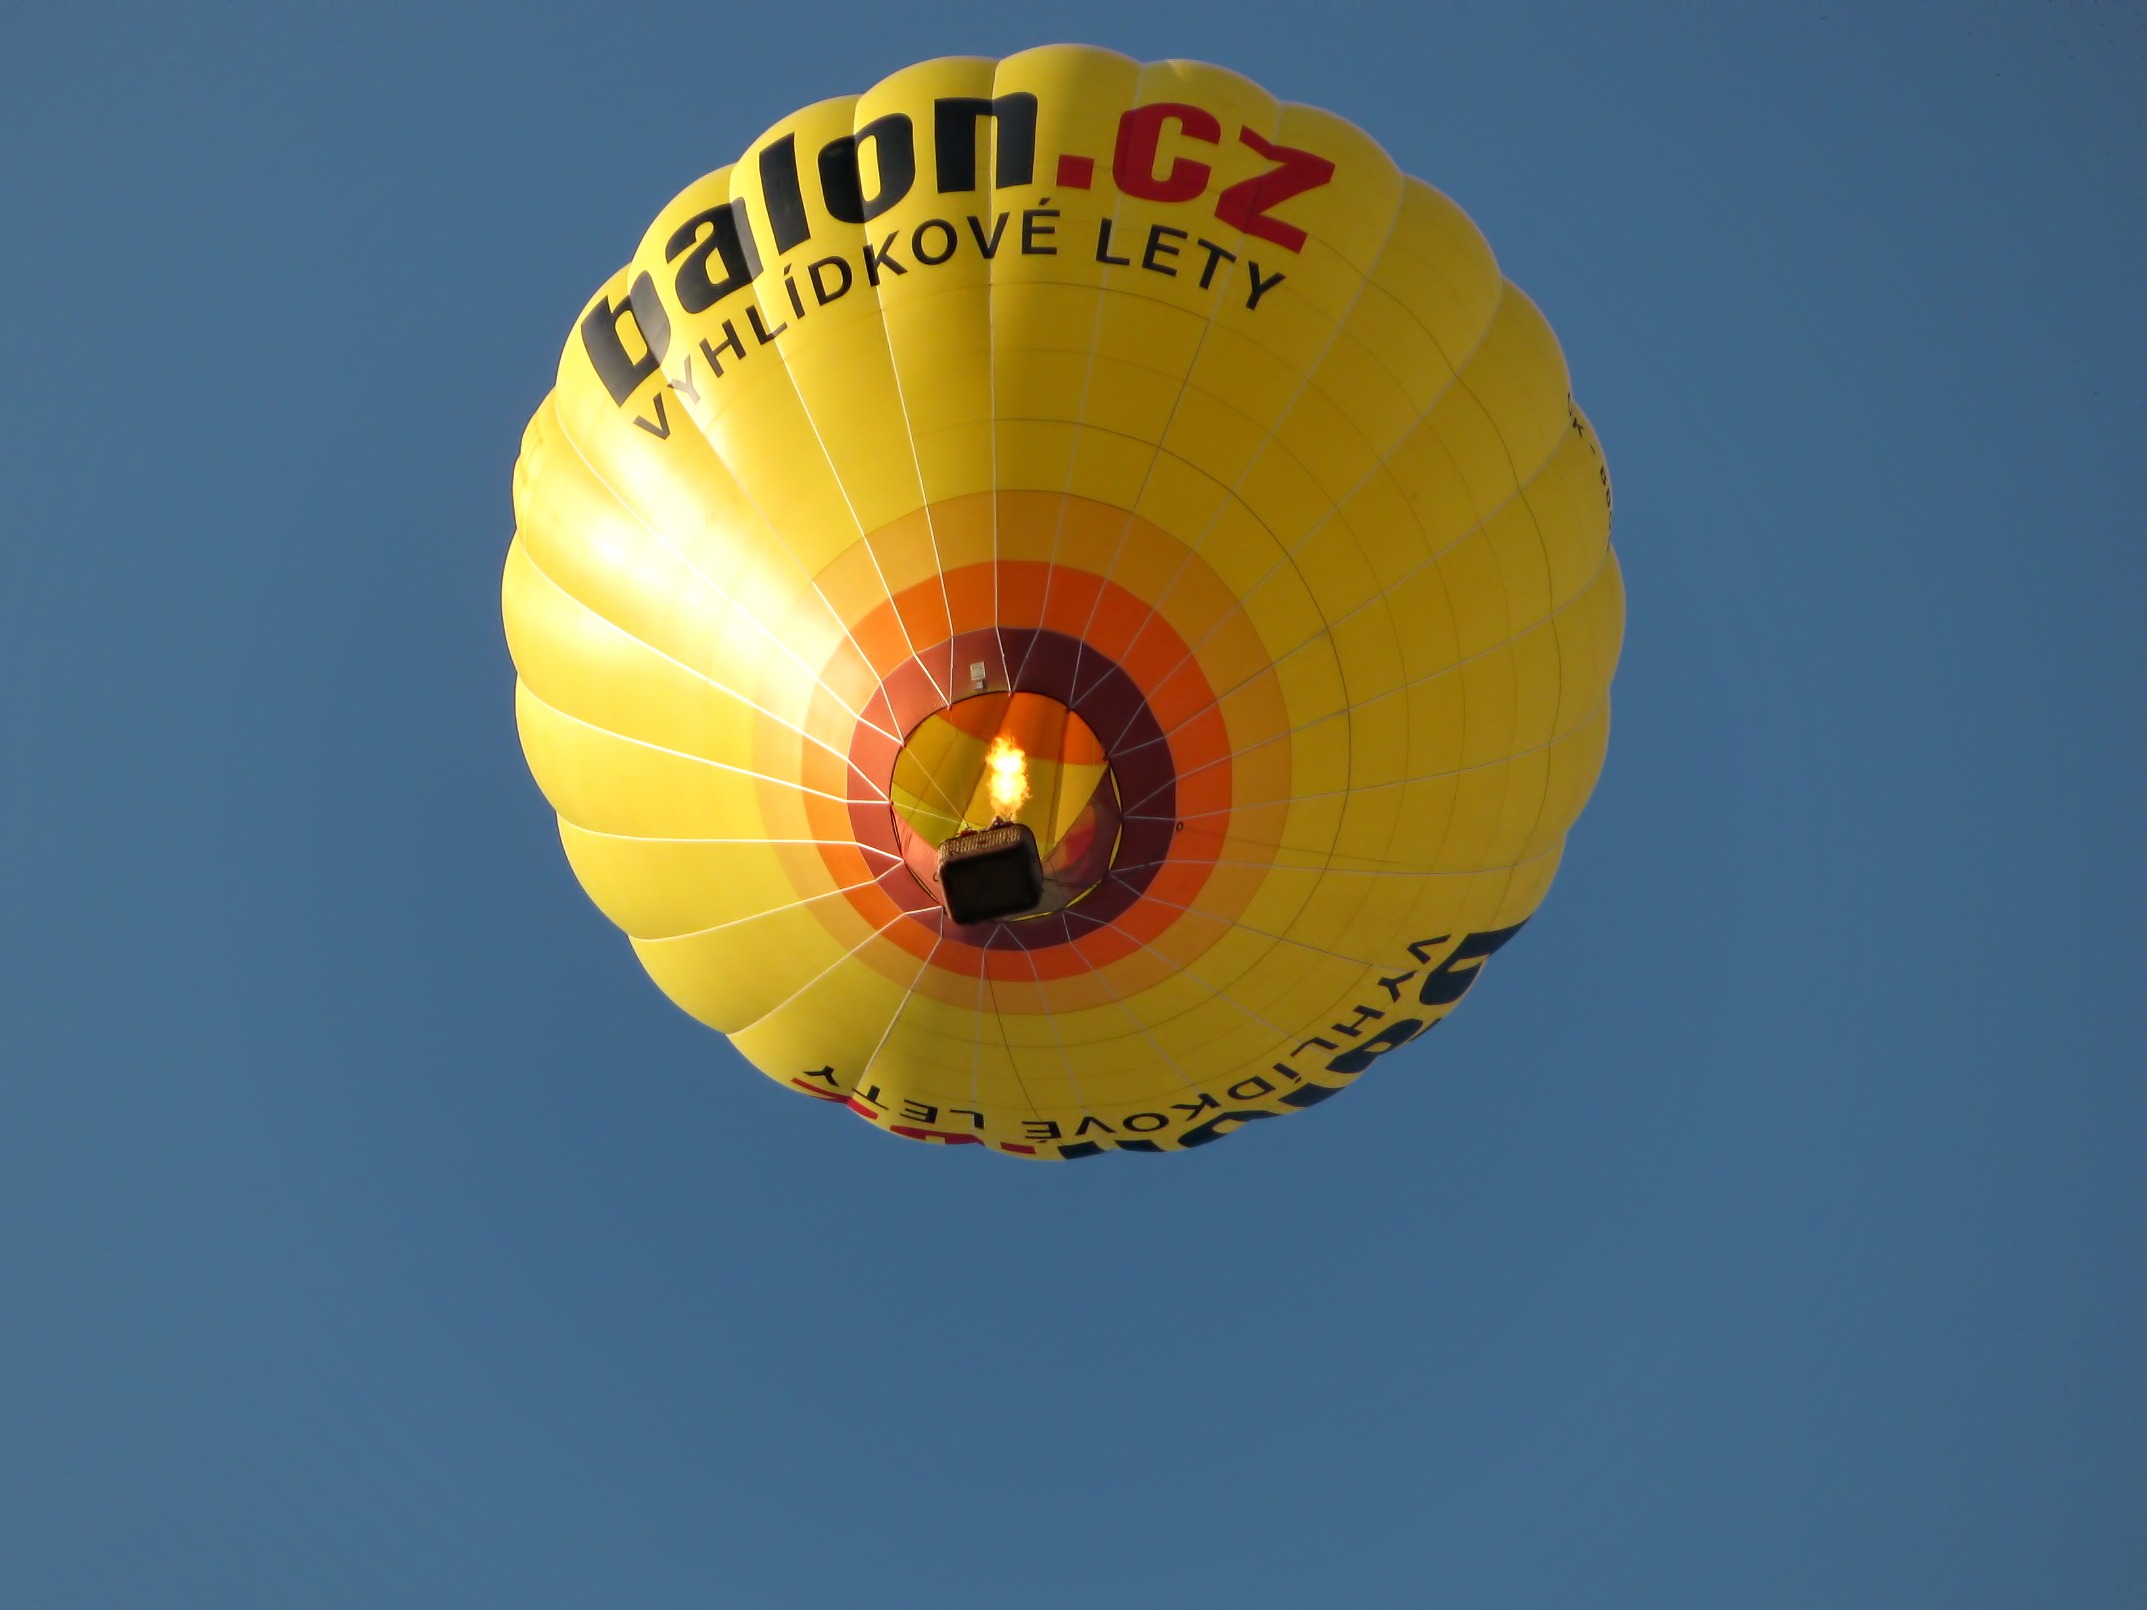
wing, air, balloon, hot air balloon, flying, summer, aircraft, vehicle, flight, hot air, blue, yellow, toy, circle, colors, hot air ballooning, hot air balloon ride, atmosphere of earth, executive car